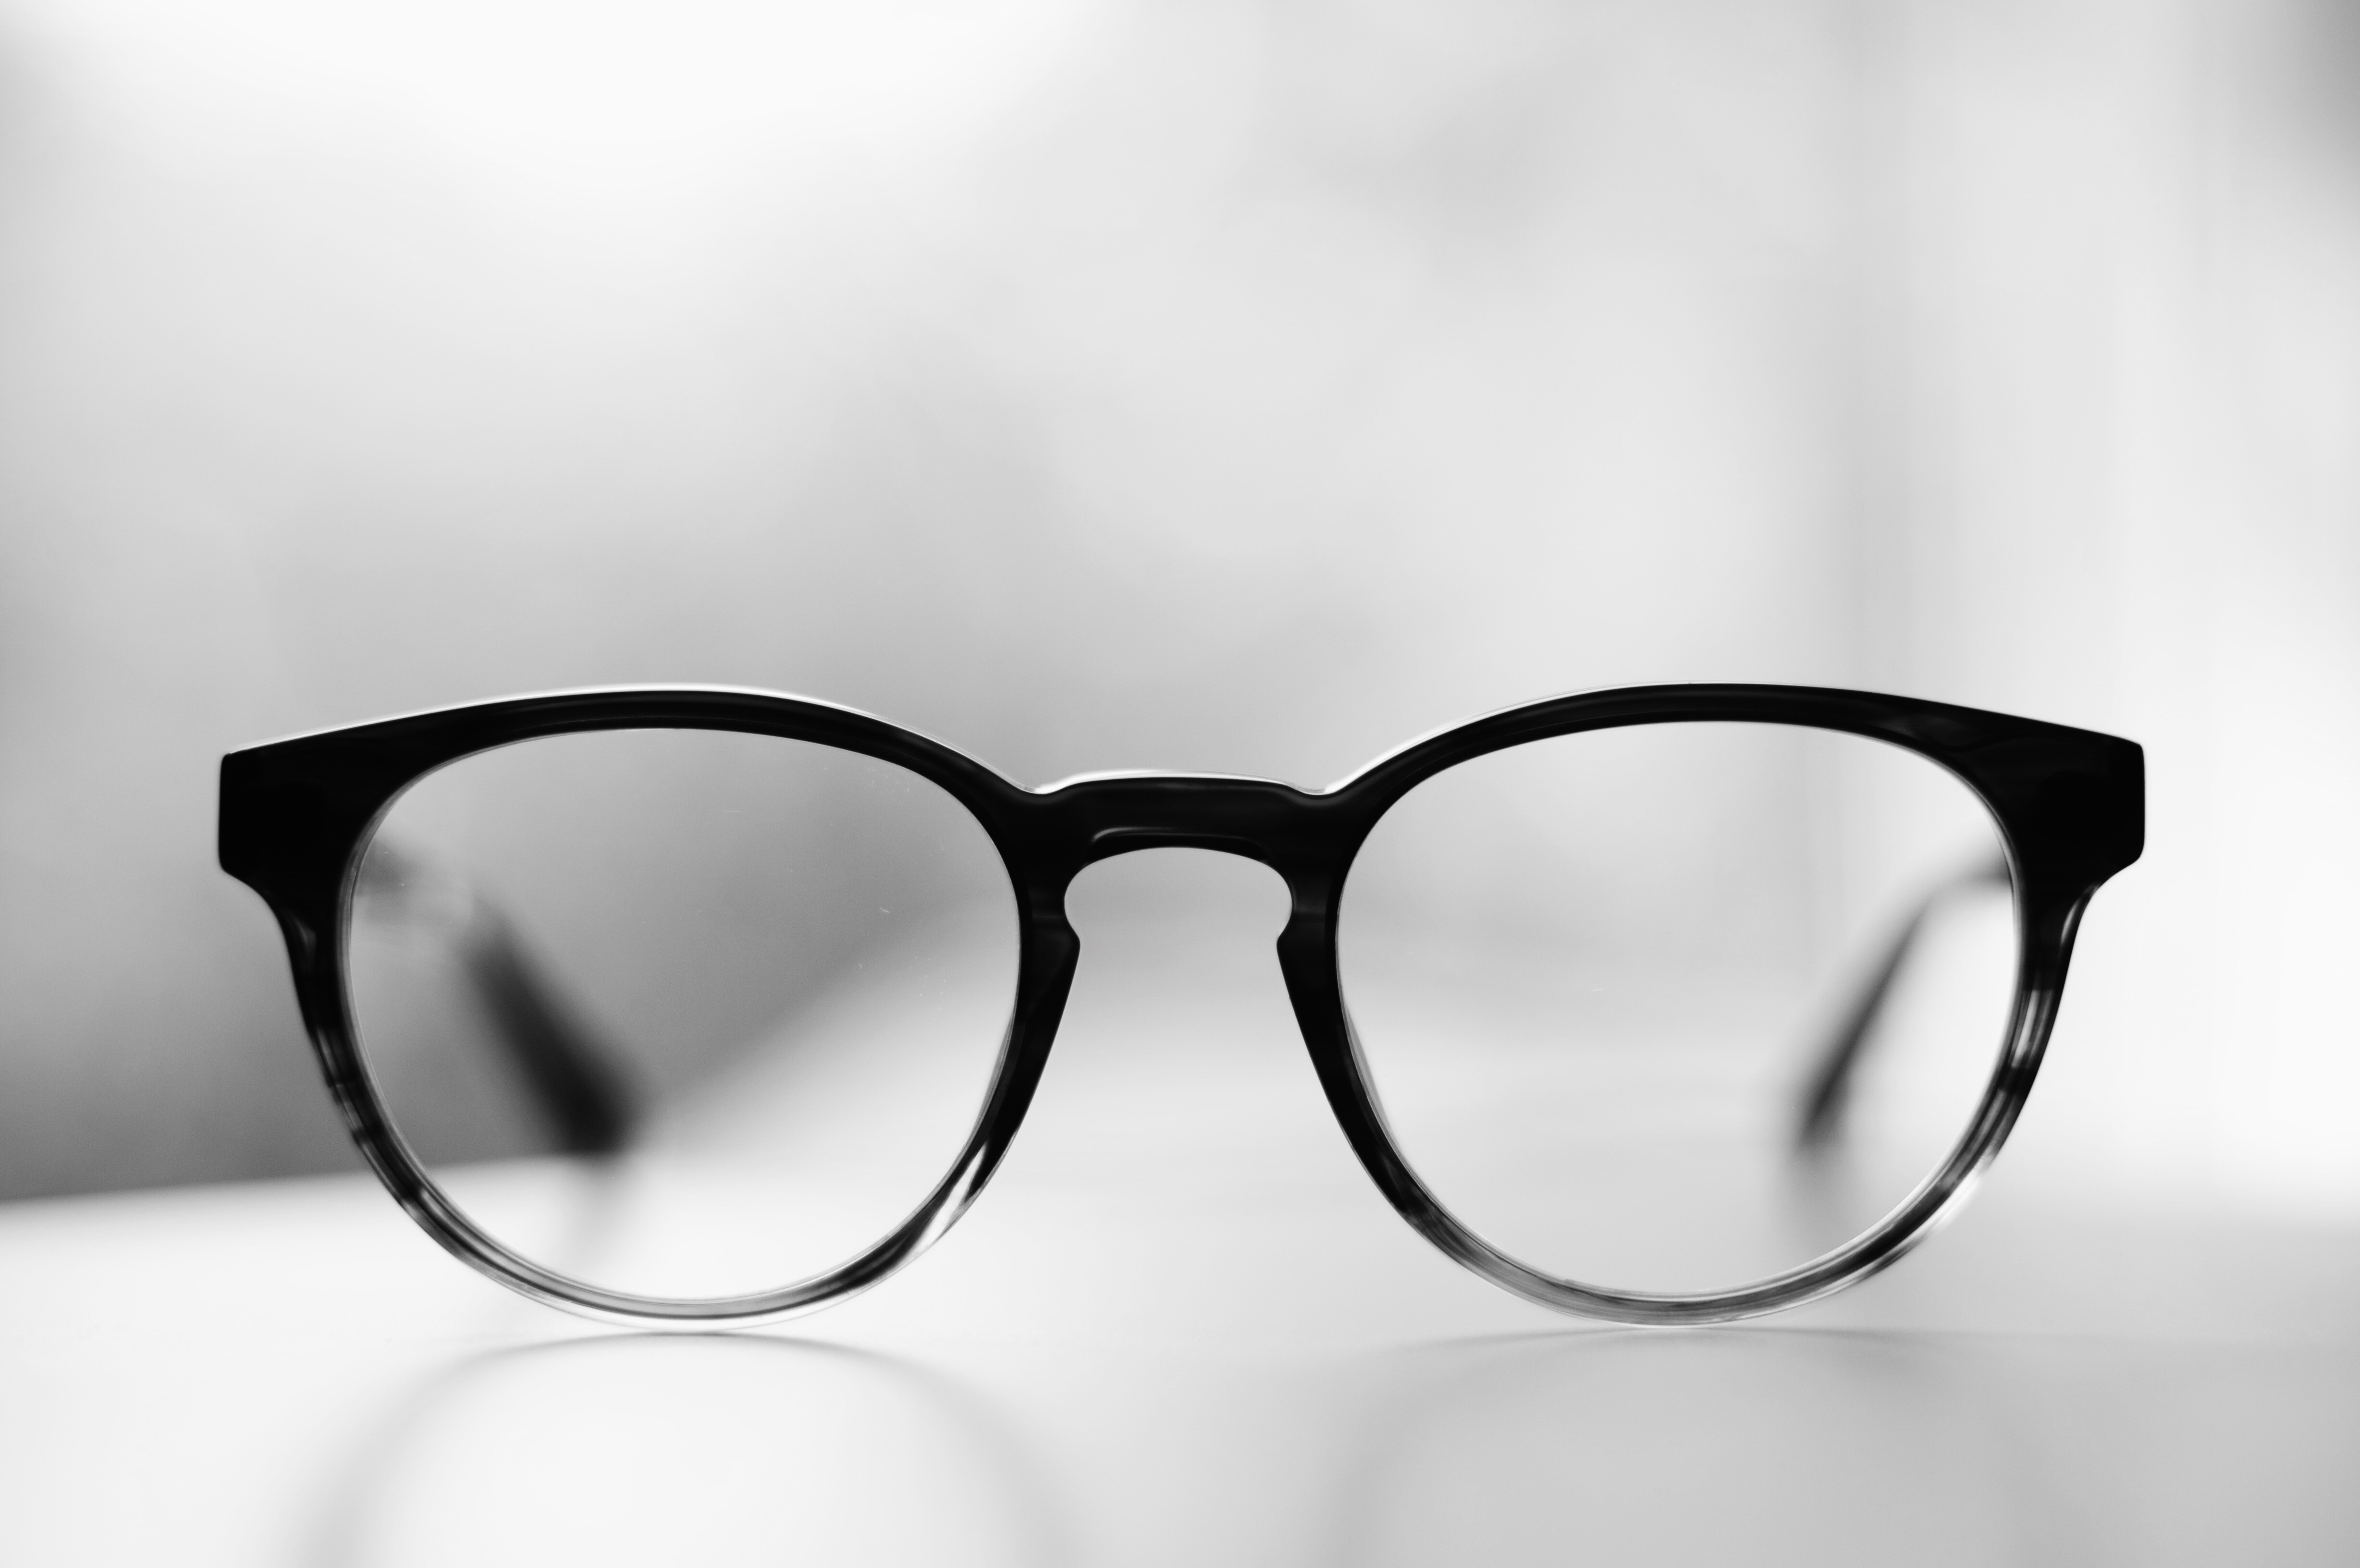
black and white, black, monochrome, font, sunglasses, glasses, eyewear, monochrome photography, vision care